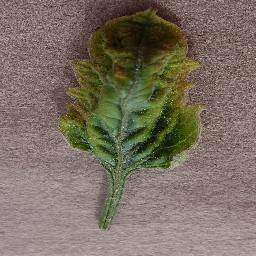
Label: Tomato___Tomato_Yellow_Leaf_Curl_Virus